Seth Green

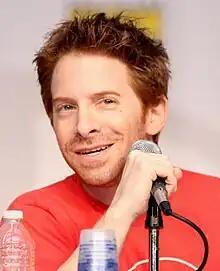
Green at the 2010 San Diego Comic-Con for "Family Guy"

On the animated television comedy "Family Guy," Green primarily voices Chris Griffin, the teenage son, who is overweight, unintelligent and, in many respects, a younger version of his father Peter Griffin. He also voices Neil Goldman, a neighbor of the Griffins. Green did an impression of Buffalo Bill from the thriller film "The Silence of the Lambs" during his audition. He has stated that his main inspiration for Chris' voice came from envisioning how Buffalo Bill would sound when speaking through a public address system at a McDonald's.